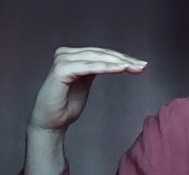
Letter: haa